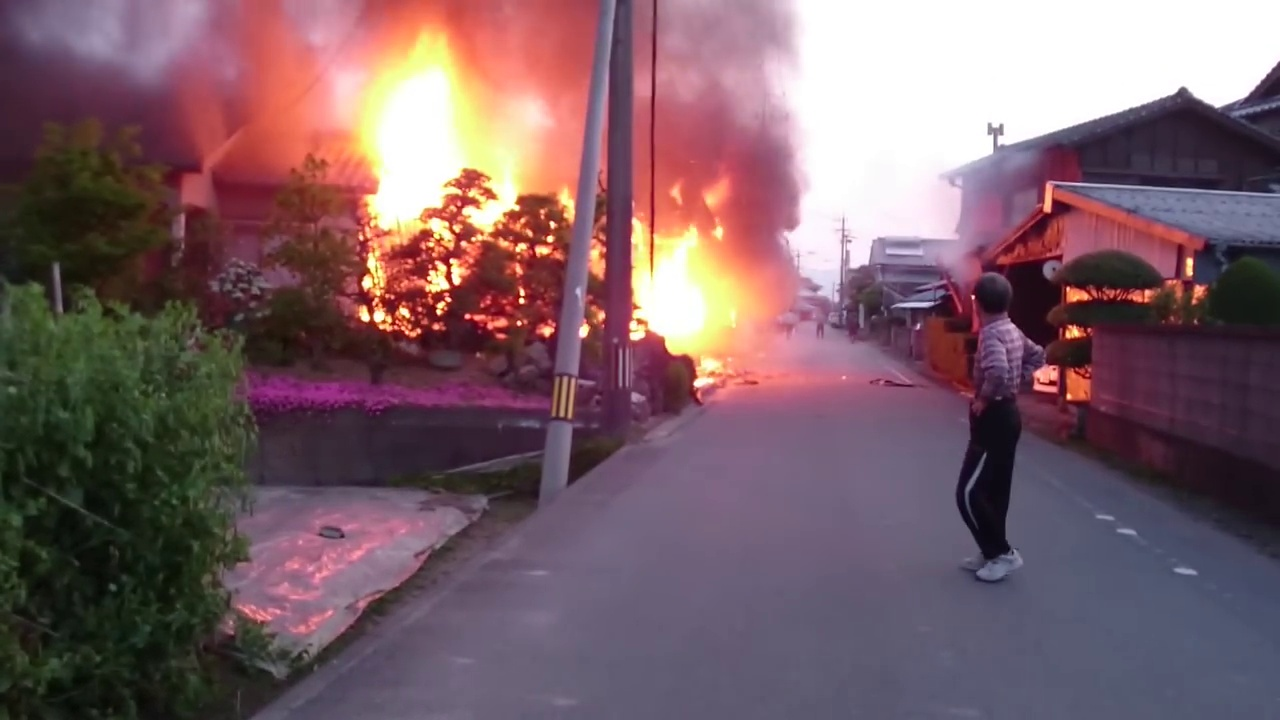
Fire: yes
Smoke: yes